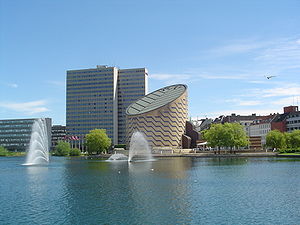
Tycho Brahe Planetarium
Planetarium ved Søerne.
Tycho Brahe Planetarium nogle gange omtalt som Planetariet er et planetarium, der ligger i København ved den sydlige ende af Skt. Jørgens Sø. Det åbnede i 1989 og er opkaldt efter den danske astronom Tycho Brahe.